War of Attrition

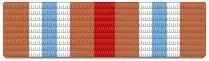
Israeli war ribbon signifying participation in the War of Attrition

According to the military historian Ze'ev Schiff, some 921 Israelis, of whom 694 were soldiers and the remainder civilians, were killed on all three fronts. Chaim Herzog notes a slightly lower figure of just over 600 killed and some 2,000 wounded while Netanel Lorch states that 1,424 soldiers were killed in action between the period of June 15, 1967 and August 8, 1970. Avi Kober estimated Israel's total military and civilian dead at 726, of whom 367 were soldiers killed on the Egyptian front between June 1967 and August 1970 and 359 were soldiers and civilians killed along the Syrian and Jordanian fronts. Between 24 and 26 Israeli aircraft were shot down. A Soviet estimate notes aircraft losses of 40. One destroyer, the INS "Eilat", was sunk.